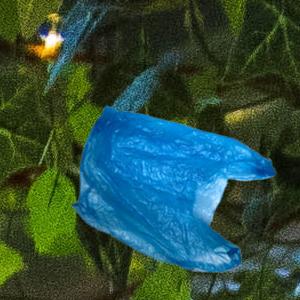
Label: plasticbags